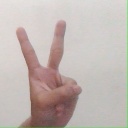
अक्षर: क